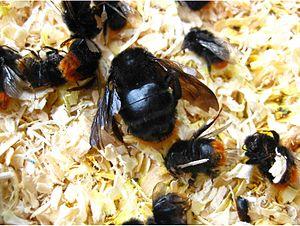
Un bourdon coucou (Bombus rupestris) tué par les occupants du nid (Bombus lapidarius). Quelques ouvrières sont mortes lors du combat.